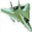
Label: airplane